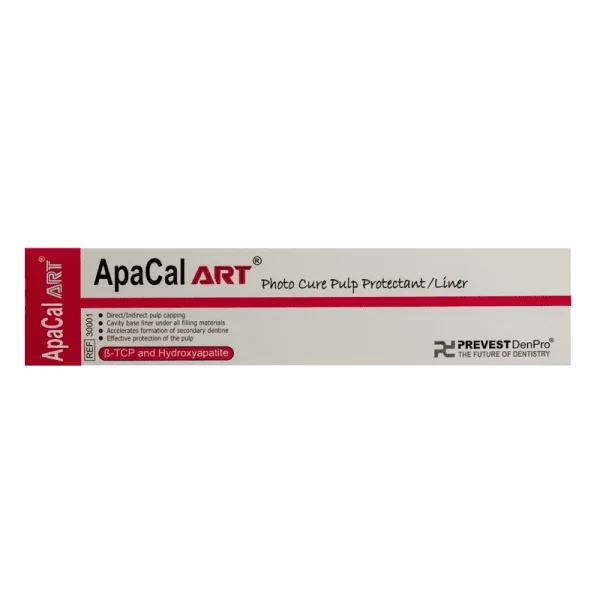
Apacal ART
Photo Cure, Resin modified tricalcium phosphate fortified with hydroxyapatite Designed to perform as a barrier & to protect the dentin pulp complex Used for pulp capping or as protective liner under restorations Bioactivity helps in creating a protective barrier to protect underlying pulp PACKAGING Economy Pack : 2 x 2g Syringe, 10 x Applicators Tips, 1 x Instruction Manual
Brand: Prevest Direct
Category: Business & Industrial > Dentistry > Dental Cement > Lining Dental Cement